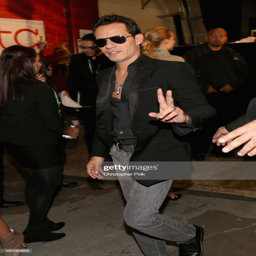
musical artist poses backstage during awards held .